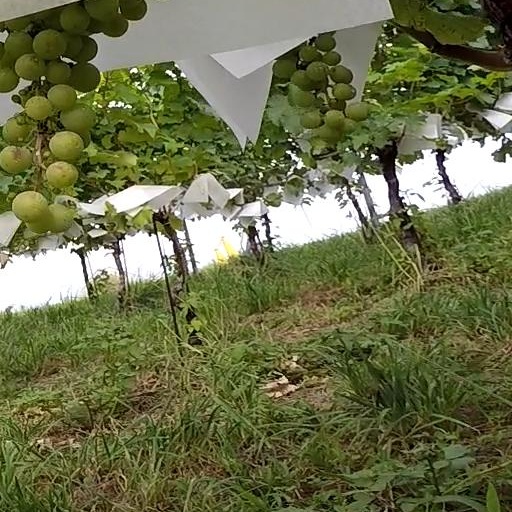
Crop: grape